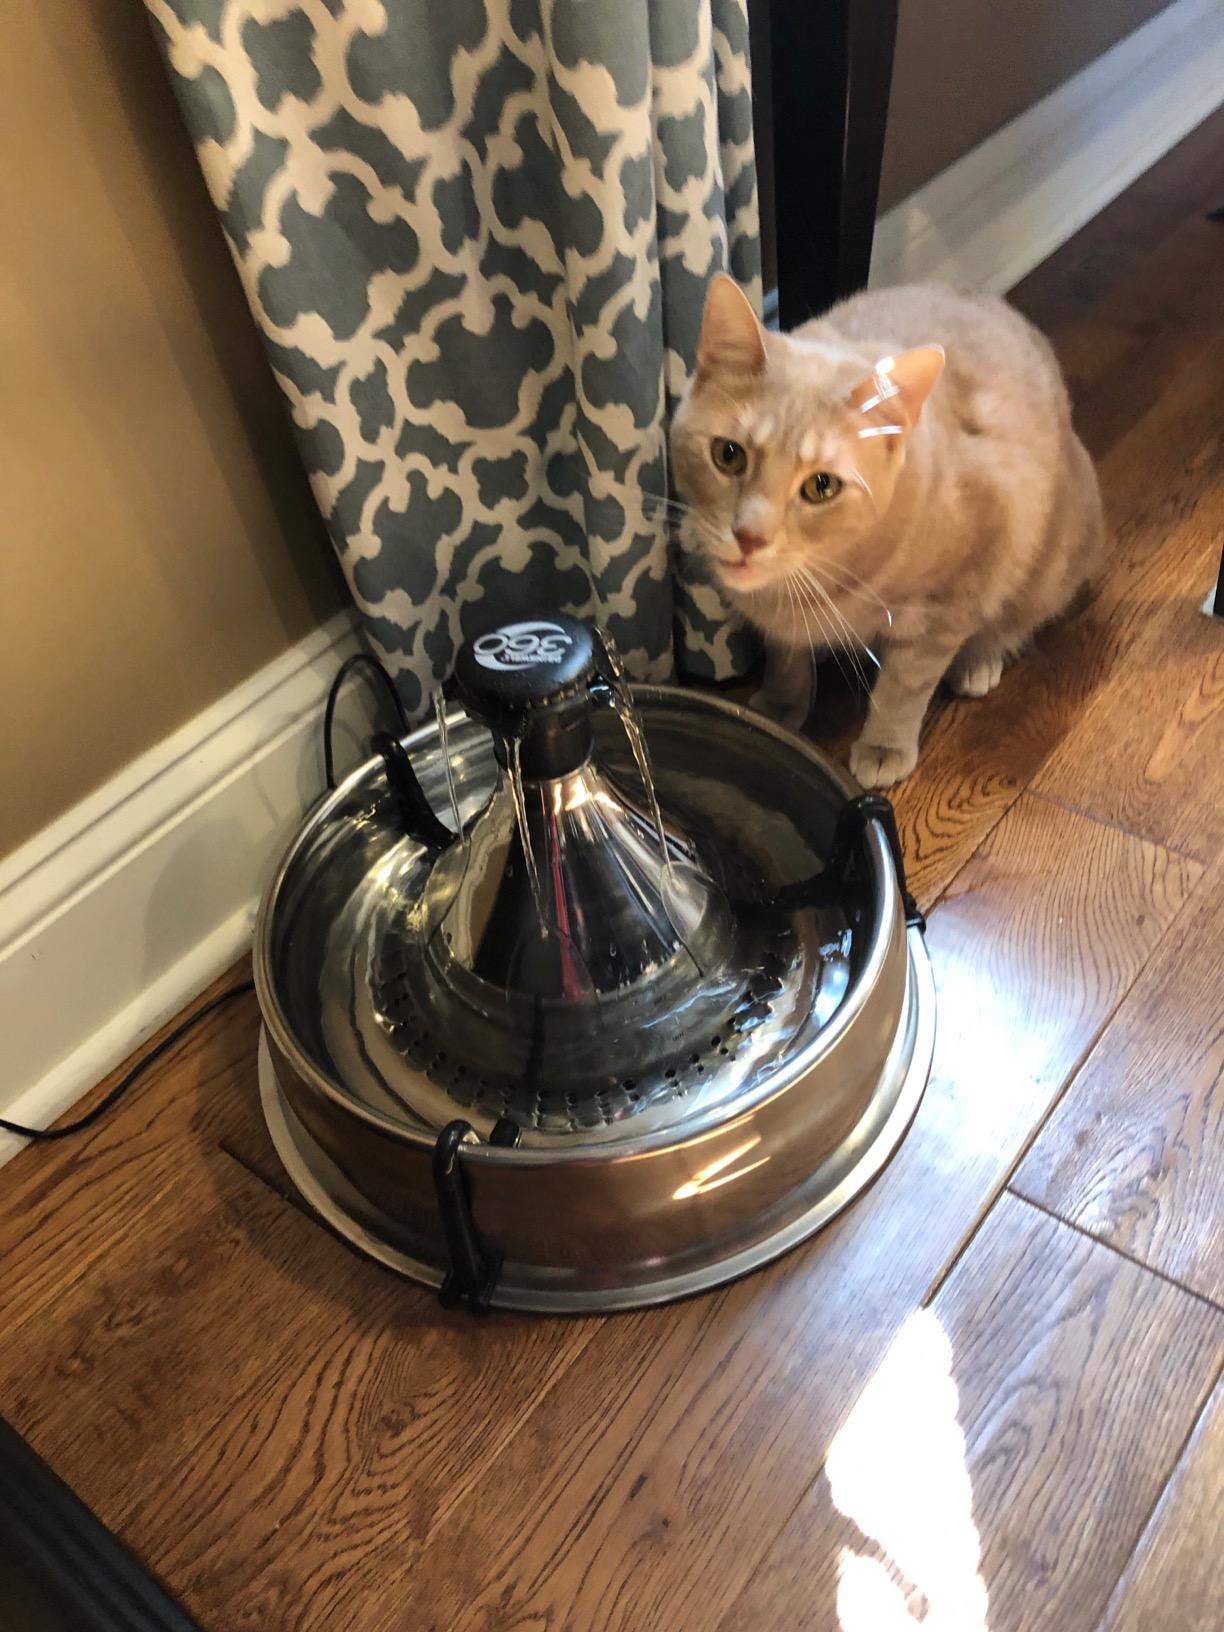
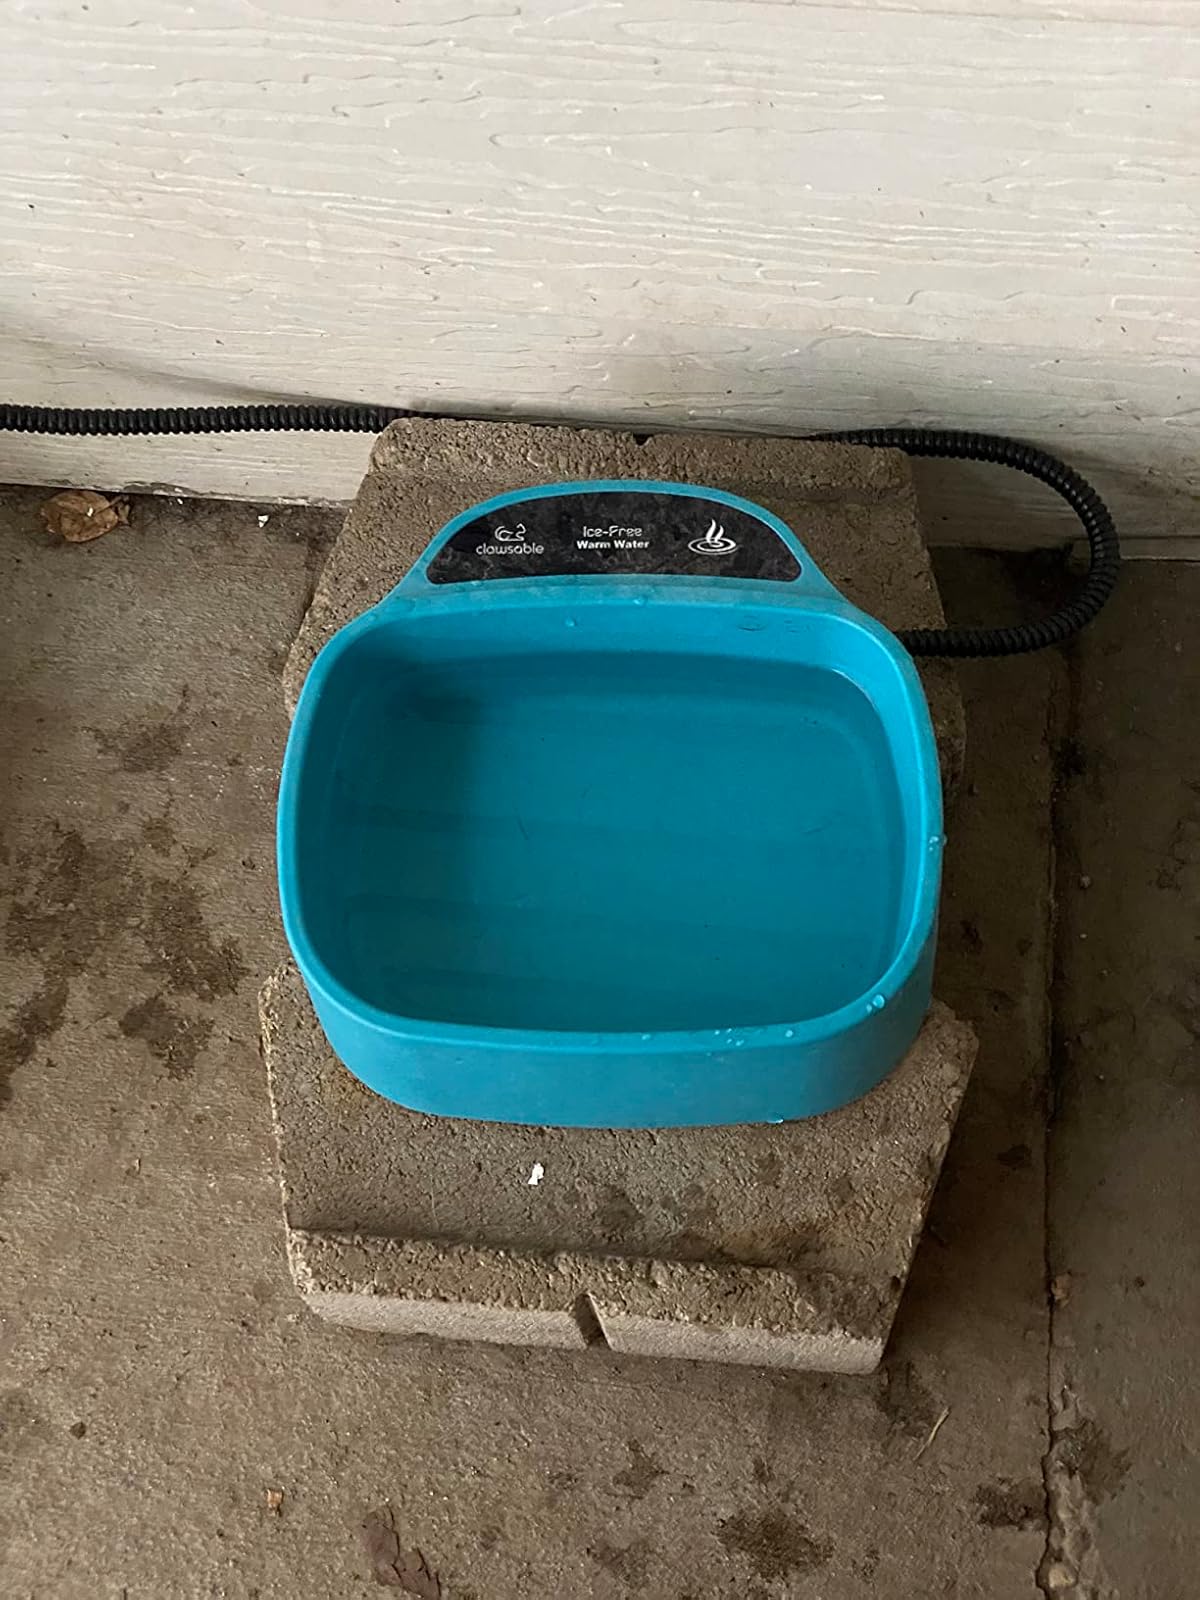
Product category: items_bowl
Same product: no